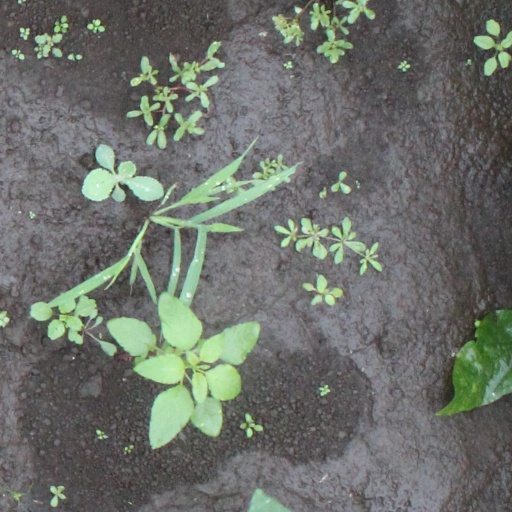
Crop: soybean